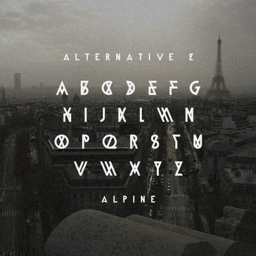
win a copy of the font .